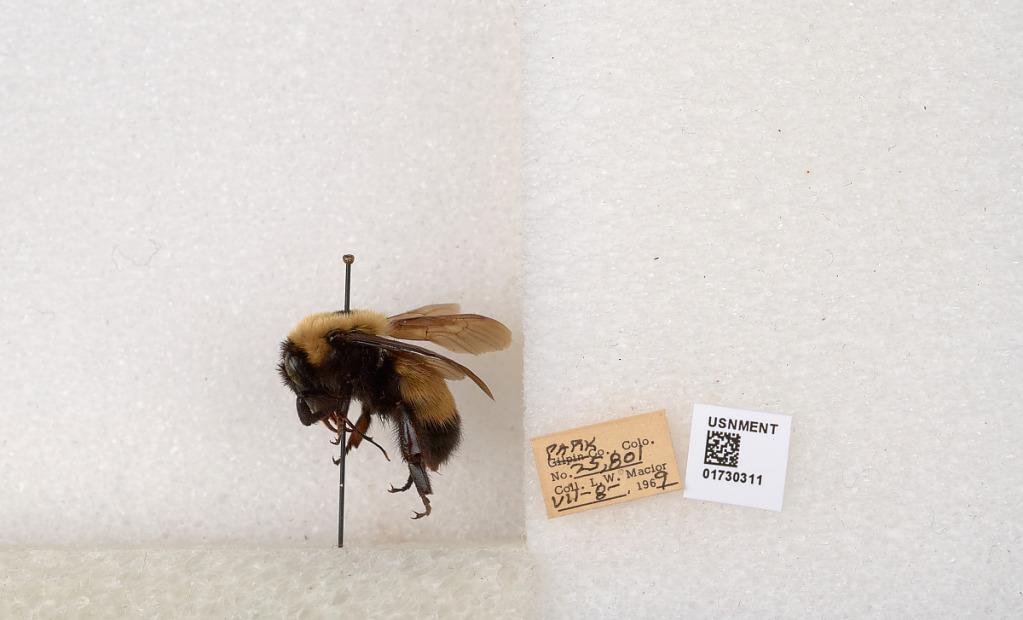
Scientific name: Bombus (Bombus) nevadensis Cresson